Valaya Alongkorn

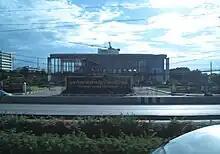
Valaya Alongkorn Rajabhat University

Princess Alongkorn put a lot of importance on the education of Thai women. She was the patron of Rajini School, and established the other all-girls school, Rajini Bon School. She gave her own money to the Ministry of Education to build "Vittayalongkorn Educational College" (later Valaya Alongkorn Rajabhat University, Pathum Thani Province).